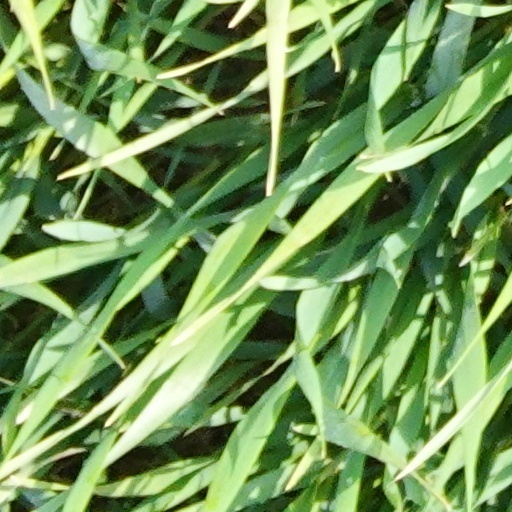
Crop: wheat